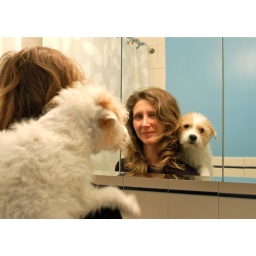
The girls in the mirror